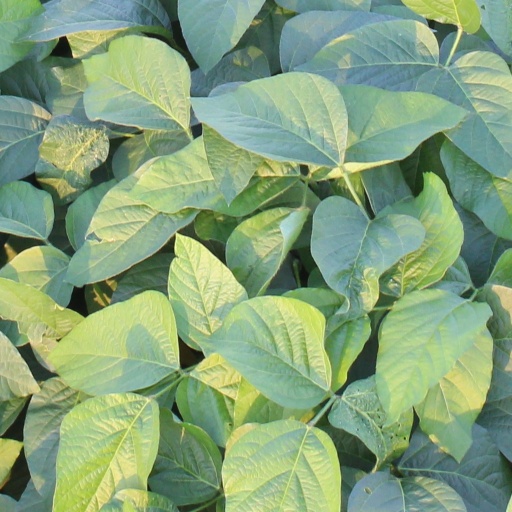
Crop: soybean